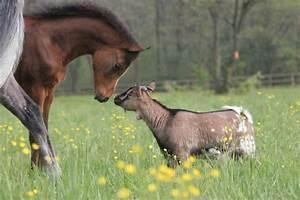
horse